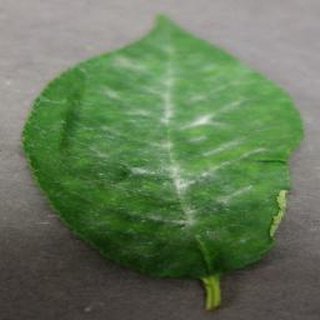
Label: cherry_powdery_mildew